Samuel S. Boyd

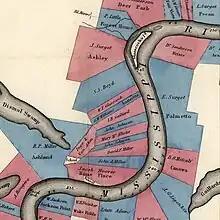
Detail of "Norman's chart of the lower Mississippi River" (1858) displaying a cotton plantation belonging to S. S. Boyd near on the riverfront in Concordia Parish, Louisiana.

Boyd commenced his law practice in 1828 in Wilkinson County, and in 1836, he relocated to Natchez, Mississippi, situated in Adams County. There, he established his residence and remained for his life. In his "Recollections of Mississippi and Mississippians" (1889), former U.S. Representative Reuben Davis hailed Boyd as one of the "great men of Natchez". In 1836, the Rodney, Mississippi "Telegraph" newspaper reported Boyd's candidacy for criminal court judge for a five-county area. In 1839, Boyd ran as a candidate for the Whig Party in the Mississippi State Senate.